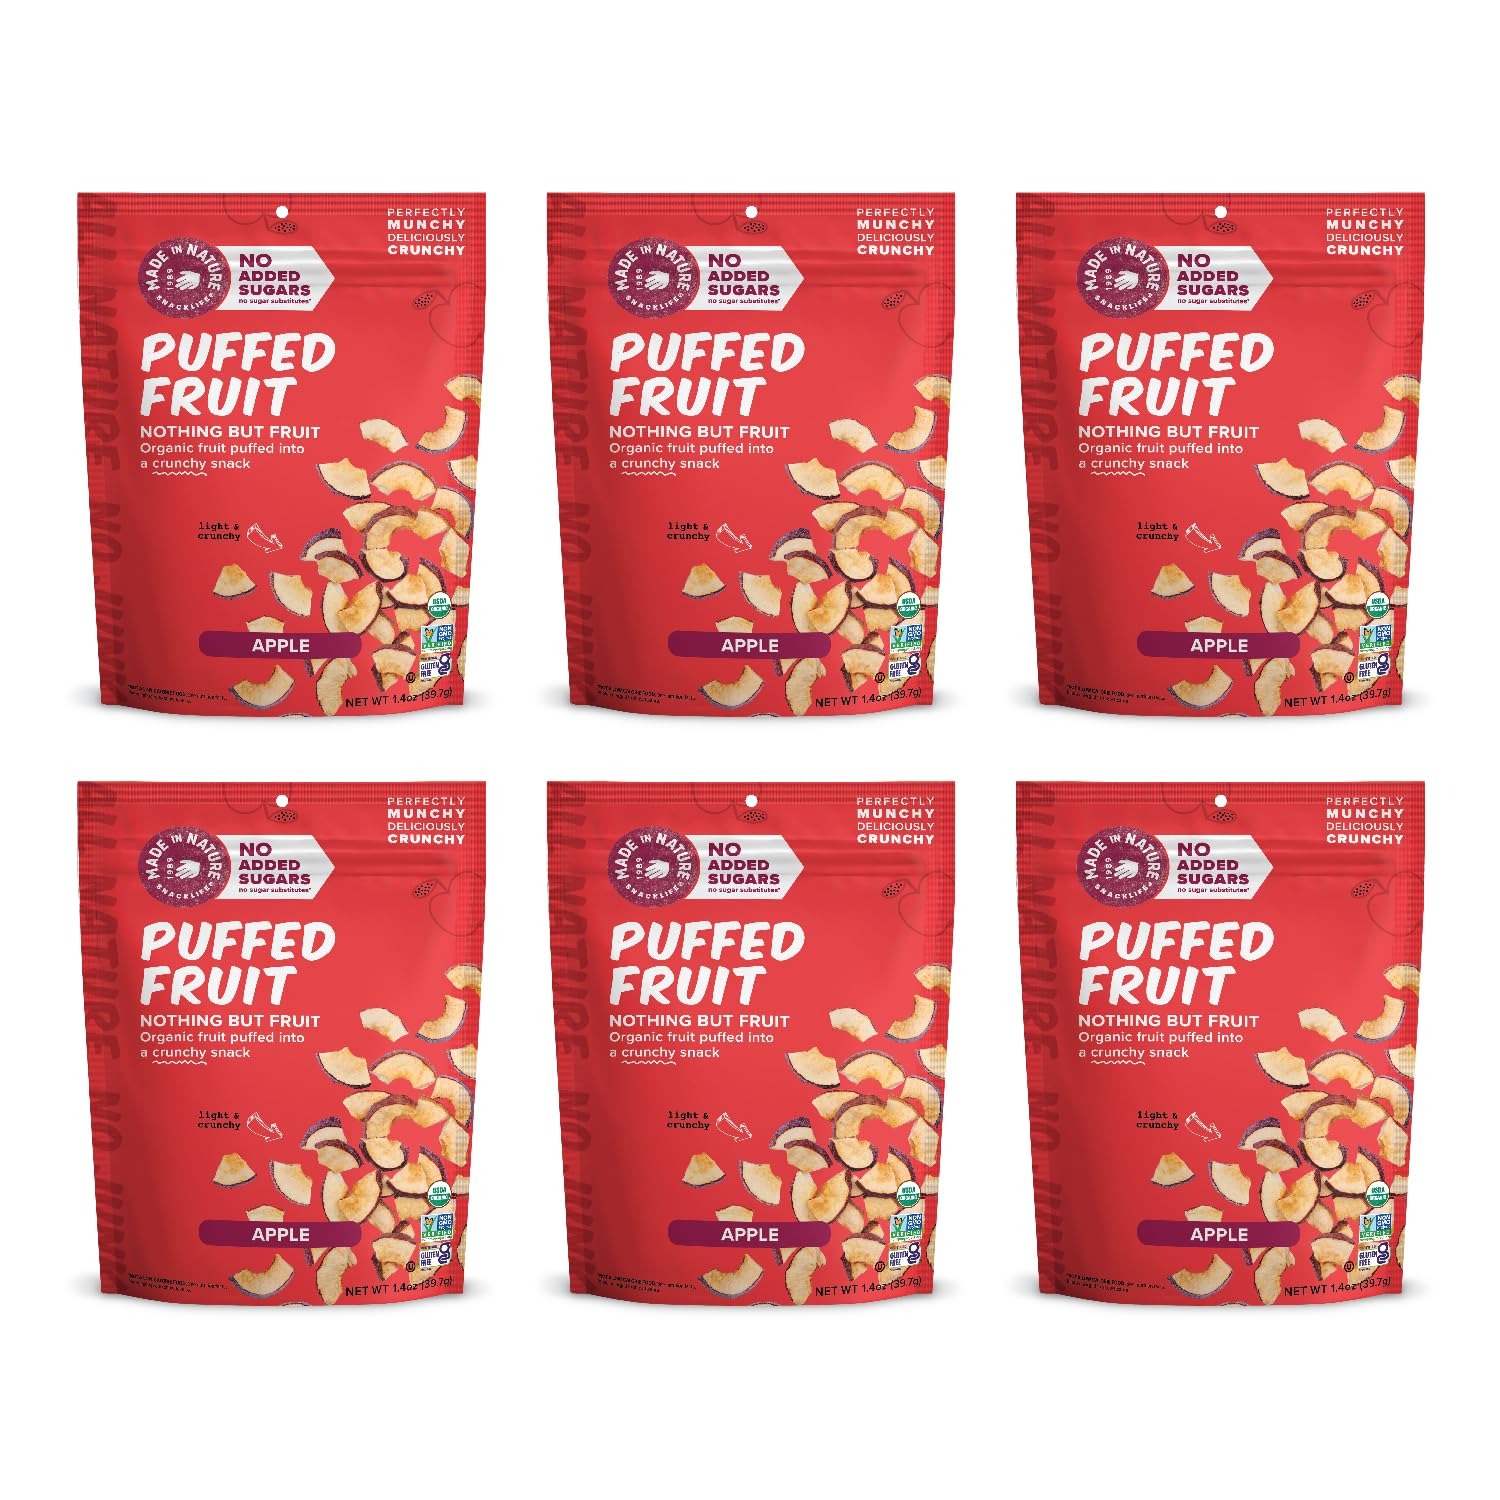
Item Name: Made In Nature Organic Puffed Fruit, Apple, 1.4 Ounce Bag (Pack of 6) - Vegan Snack, Non-GMO, Gluten Free
Bullet Point 1: ORGANIC DRIED PUFFED FRUIT: Includes (6) 1.4 oz bags of Made in Nature Organic Dried Puffed Apple. That’s it, the entire ingredient list, organic apples.
Bullet Point 2: NATURALLY CRISPY & DELICIOUS: These naturally sweet bites of apple fruit deliciousness are dried and puffed to perfection! Sprinkle on top of your yogurt or smoothie, favorite salad or soup, add to your oatmeal, or eat it straight out of the bag.
Bullet Point 3: LIKE FREEZE-DRIED FRUIT BUT BETTER: Puffed Fruit are made similarly except they are partially dried before the final freeze-drying step. This allows sugars and starches to concentrate, letting them hold onto more flavor. With only 160 calories per serving, they make the perfect anytime snack.
Bullet Point 4: AIRIER BITE: Our Puffed Fruits are crunchier and not as powdery in texture as compared to freeze-dried. They are certified Organic, Gluten Free, Non GMO, and Kosher.
Bullet Point 5: At Made In Nature we make snacks for every single craving – whether you’ve got a sweet tooth, a hankering for something salty, or need a nutritious pick-me-up. Fuel your body and your taste buds with natural, irresistible snacks.
Product Description: Some people say snacks are no laughing matter. They think food is only meant to nourish, not amuse. Well, they can go ahead and keep on strolling down Serious Street because we believe nature has what it takes to make you smile so big, you laugh for no reason. Enter: our Organic Mangoes. Ripened in the hot tropical sun, these tender strips of mango serve up a healthy burst of fresh flavor and comic relief from the standard day-to-day. But our mango quality? That we don’t take lightly. Only the finest, juiciest fruits will do, and we are not joking around. Seriously.
Value: 8.4
Unit: Ounce

Price: 5.56